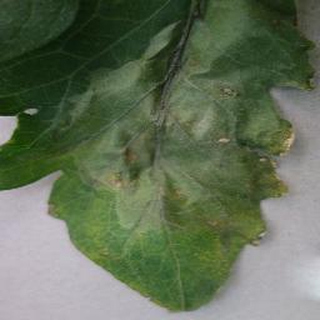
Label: tomato_late_blight